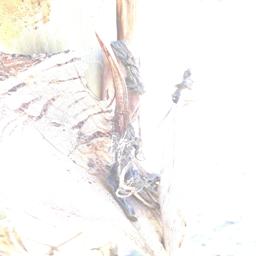
Label: BACTERIAL SOFT ROT